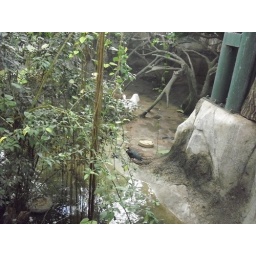
Ducks and other birds by the water